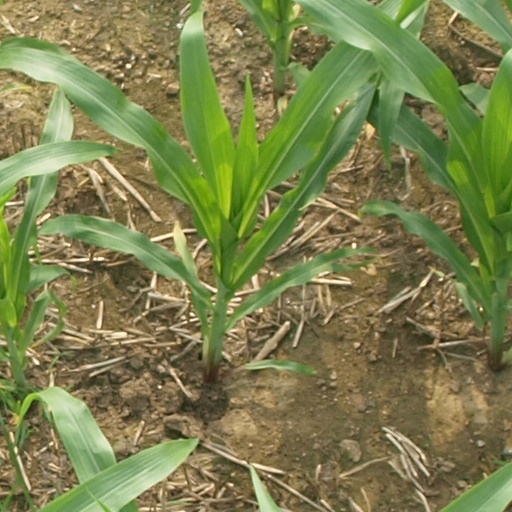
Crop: maize; corn